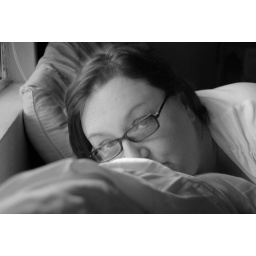
She came in through the bedroom window